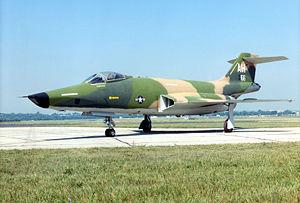
Le McDonnell F-101 Voodoo est un avion de combat américain de la seconde moitié des années 1950. C'est le premier avion de chasse capable de dépasser 1 000 miles/h à avoir été produit en série. Construit à un peu moins de 900 exemplaires, ce second type des Century Series Fighters est resté en service jusqu'au début des années 1980.